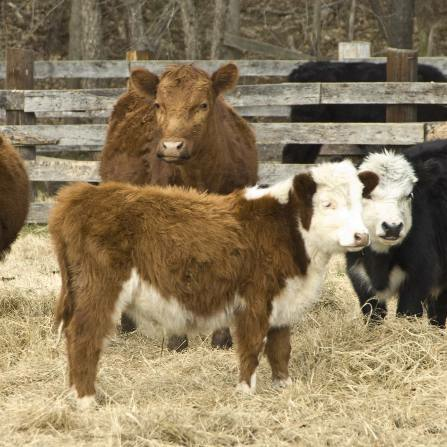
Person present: No